Giles Duley

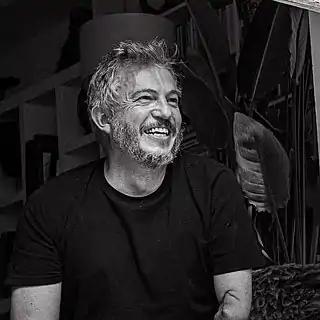
Duley at home, 2020

Giles Duley (born 15 September 1971 in Wimbledon, London) is an English portrait and documentary photographer, chef, writer, CEO and presenter. Duley also cooks, and writes about food and food politics, under the moniker The One Armed Chef. He is best known for his work documenting the long term impact of war. He is the founder and CEO of the NGO Legacy of War Foundation, and in 2022 was announced as the first United Nations Global Advocate for Persons with Disabilities in Conflict and Peacebuilding Settings.